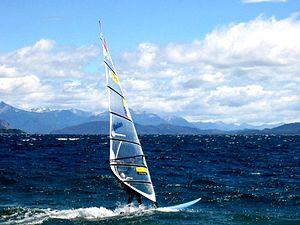
Le parc national Nahuel Huapi est un parc national situé en Patagonie en Argentine. Il s'étend sur 717 261 hectares répartis entre les provinces de Neuquén et de Río Negro.